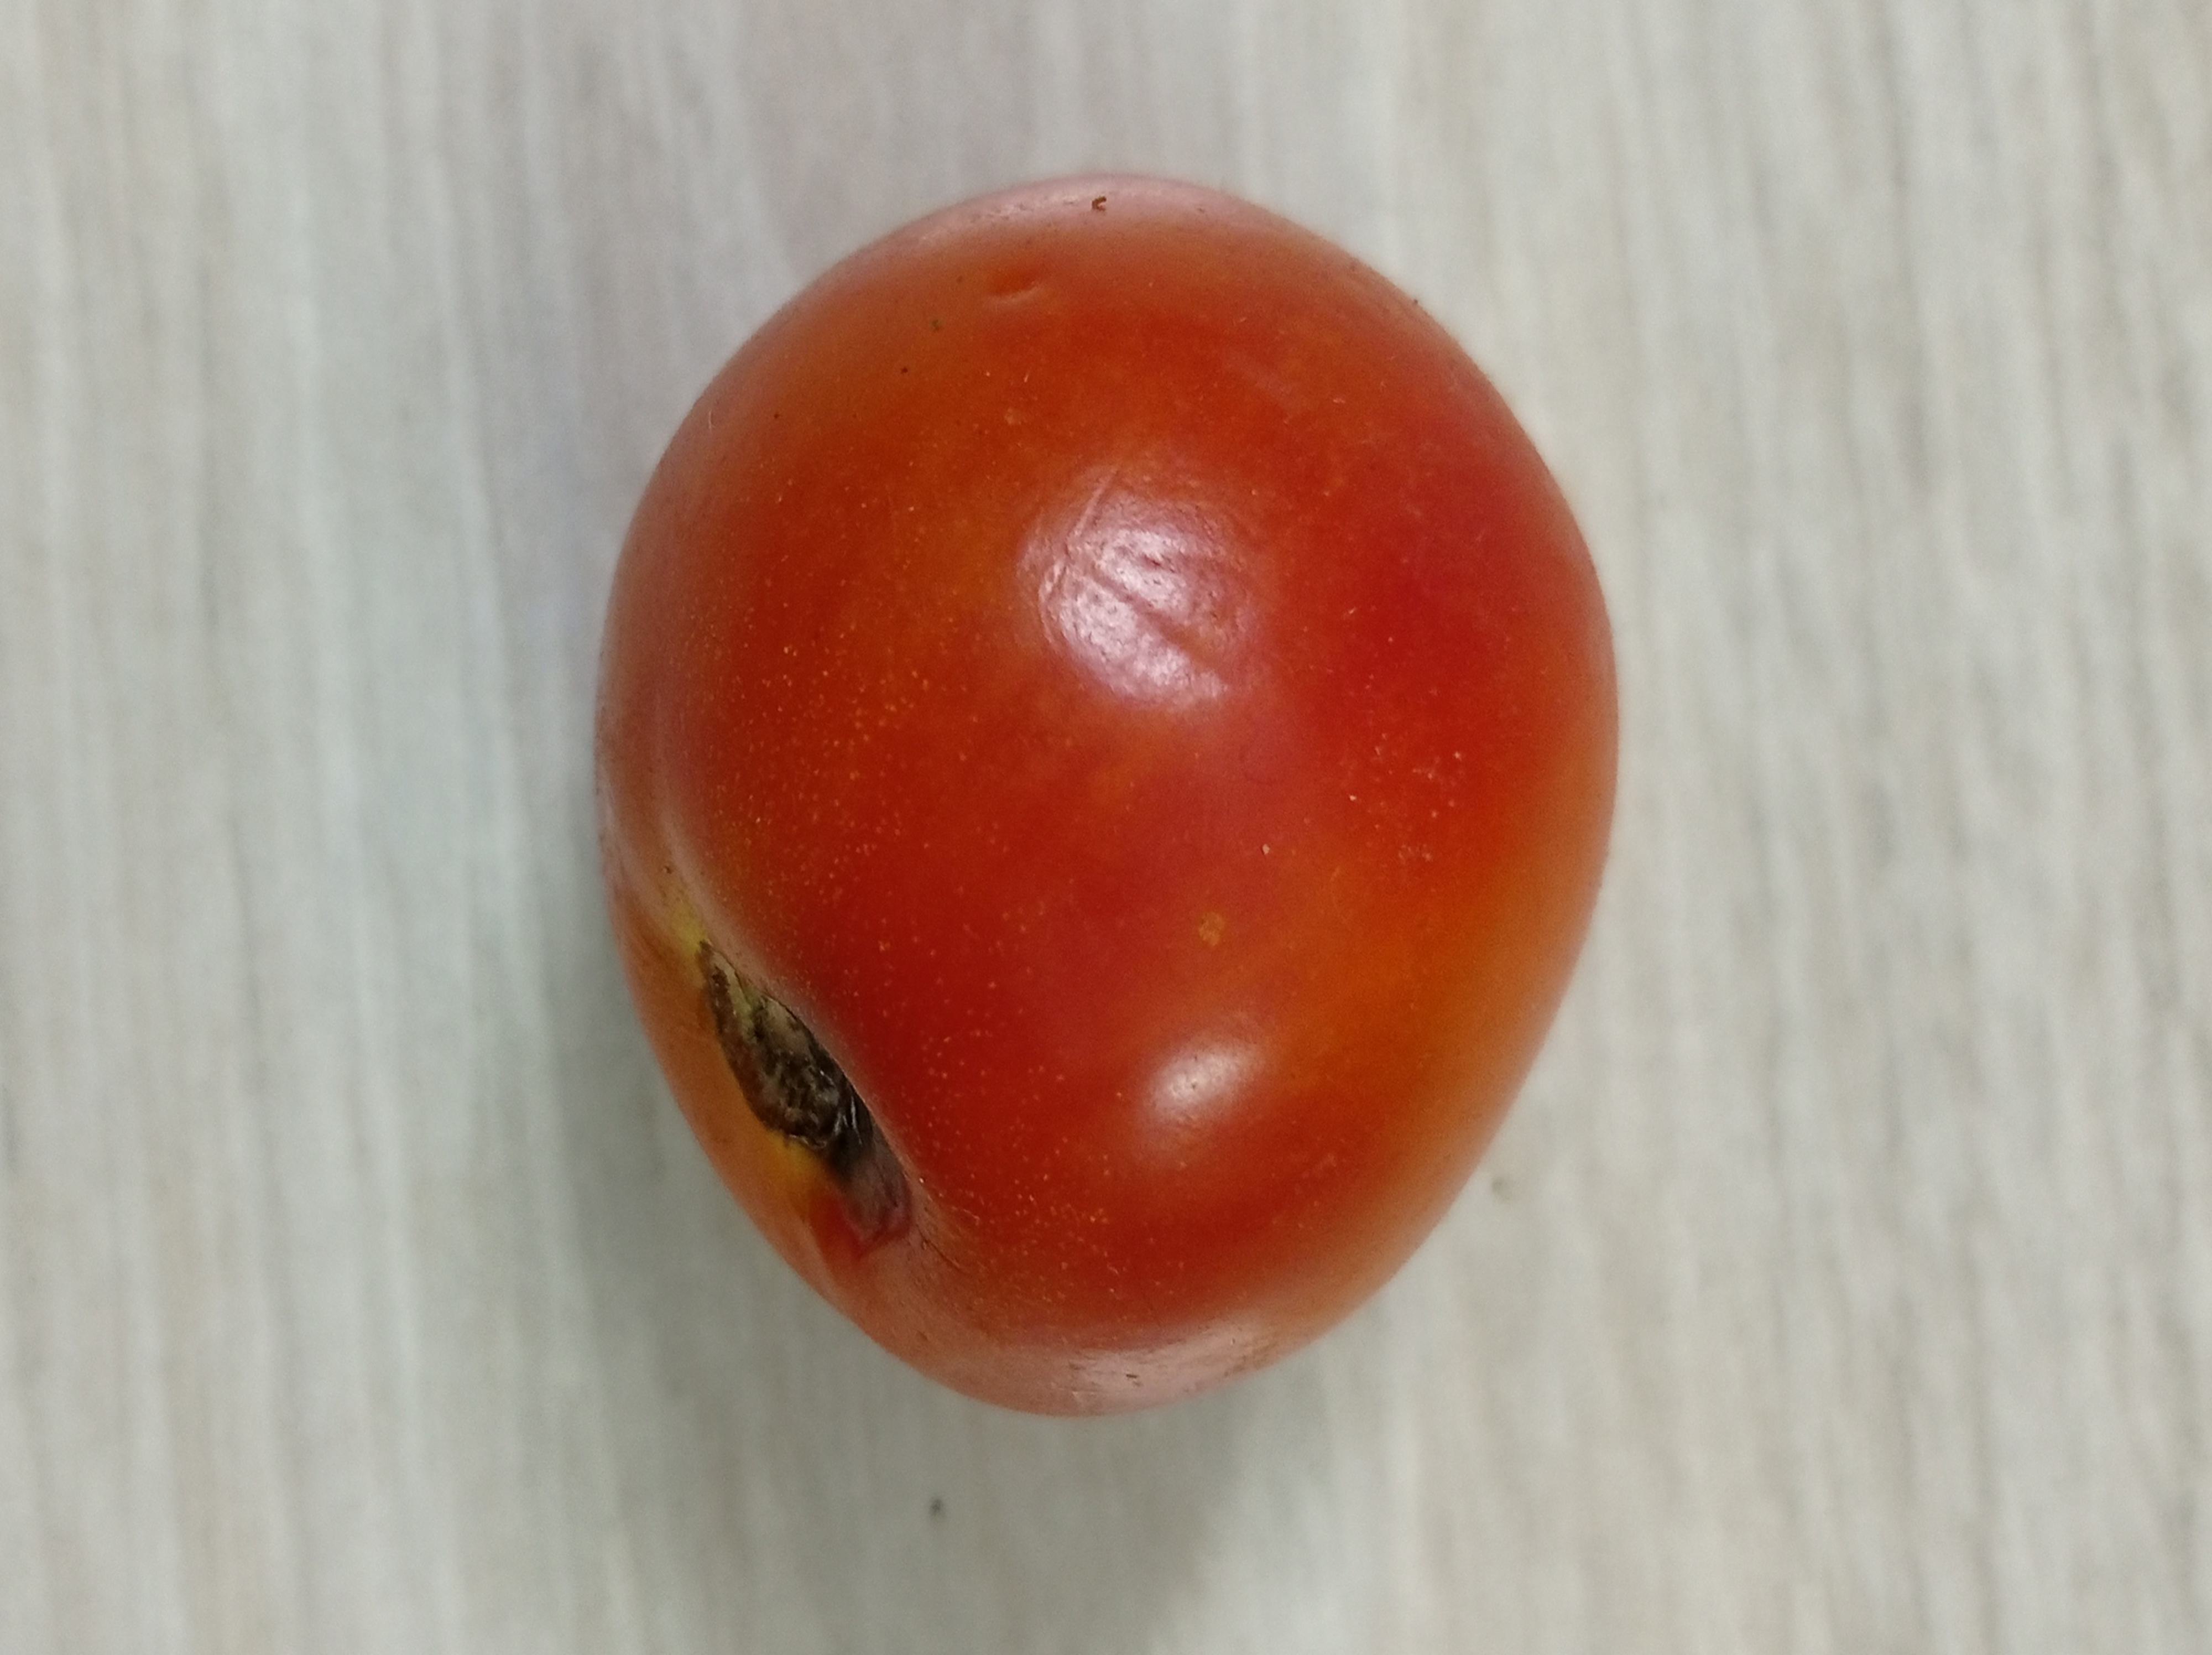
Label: Fresh